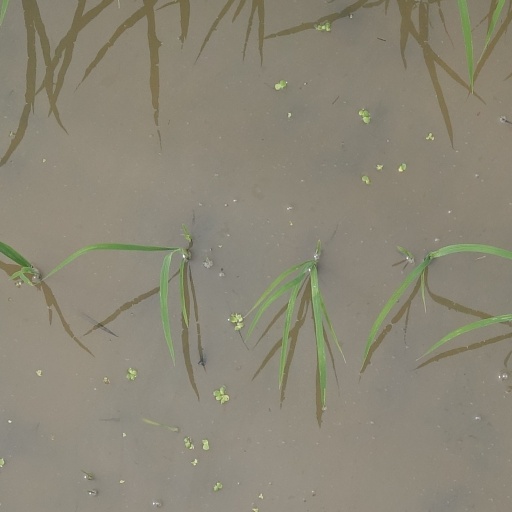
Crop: rice